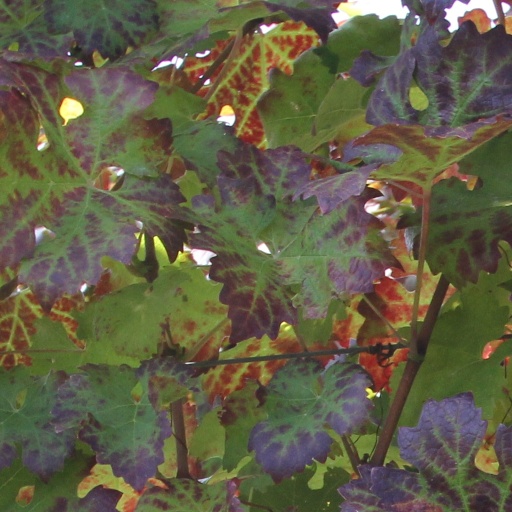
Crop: grape